Leucitite

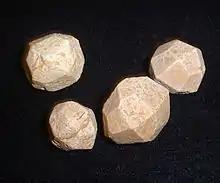
Pseudoleucite from São João Alkaline Massif, RJ, Brazil

"Pseudoleucites" are rounded areas consisting of feldspar, nepheline, analcite, &c., which have the shape, composition and sometimes even the outward crystalline shape of leucite; they are probably pseudomorphs or paramorphs, which have developed from leucite because this mineral is not stable at ordinary temperatures and can be expected under favorable conditions to undergo spontaneous change into an aggregate of other minerals. Leucite is very often accompanied by nepheline, sodalite or nosean; other minerals which make their appearance with some frequency are melanite, garnet and melilite.